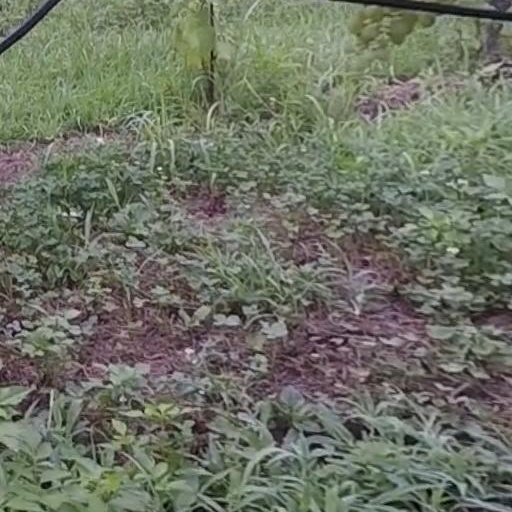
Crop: grape